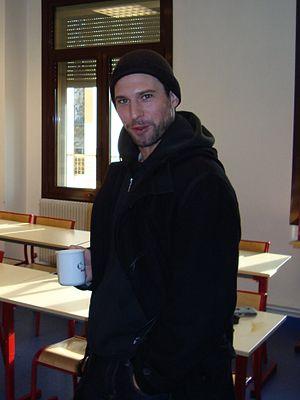
Florian Gaag au lycée Sévigné de Charleville-Mézières le 19 février 2009
Florian Gaag est un réalisateur, scénariste, producteur et compositeur de musiques de films allemand.